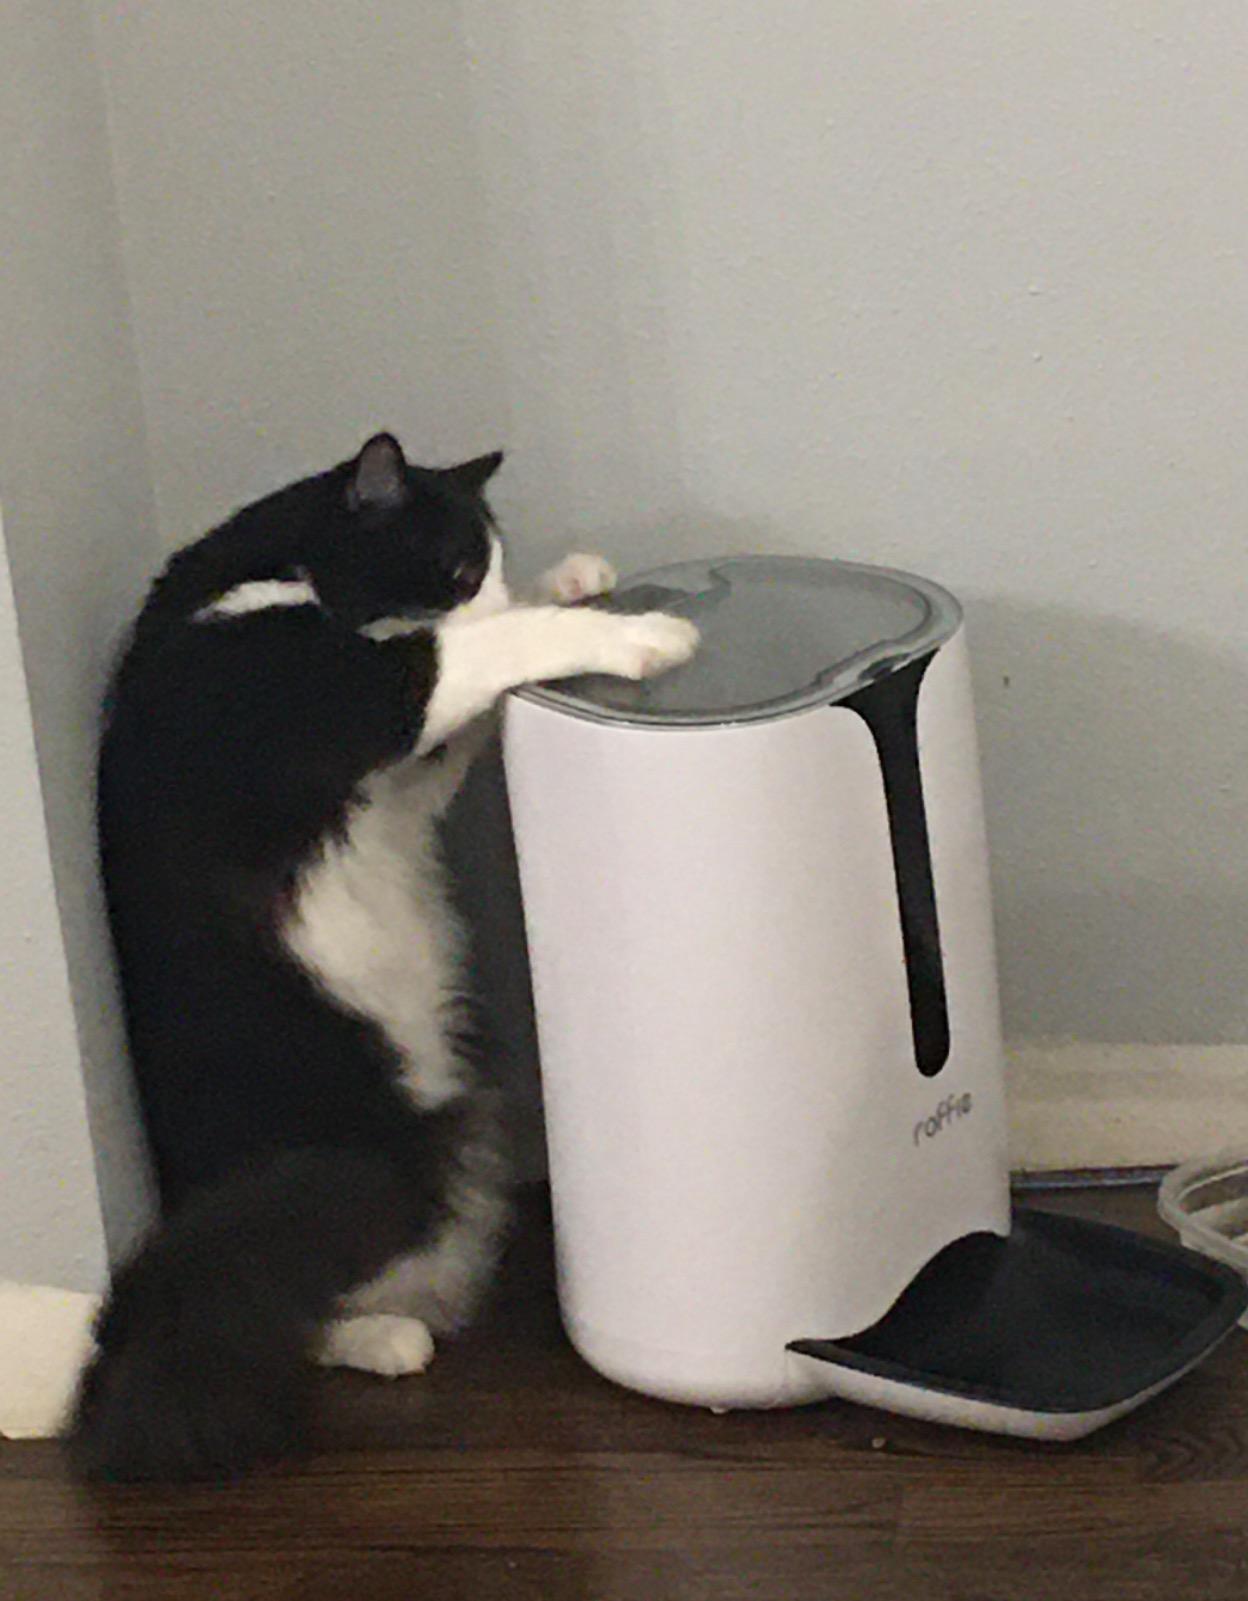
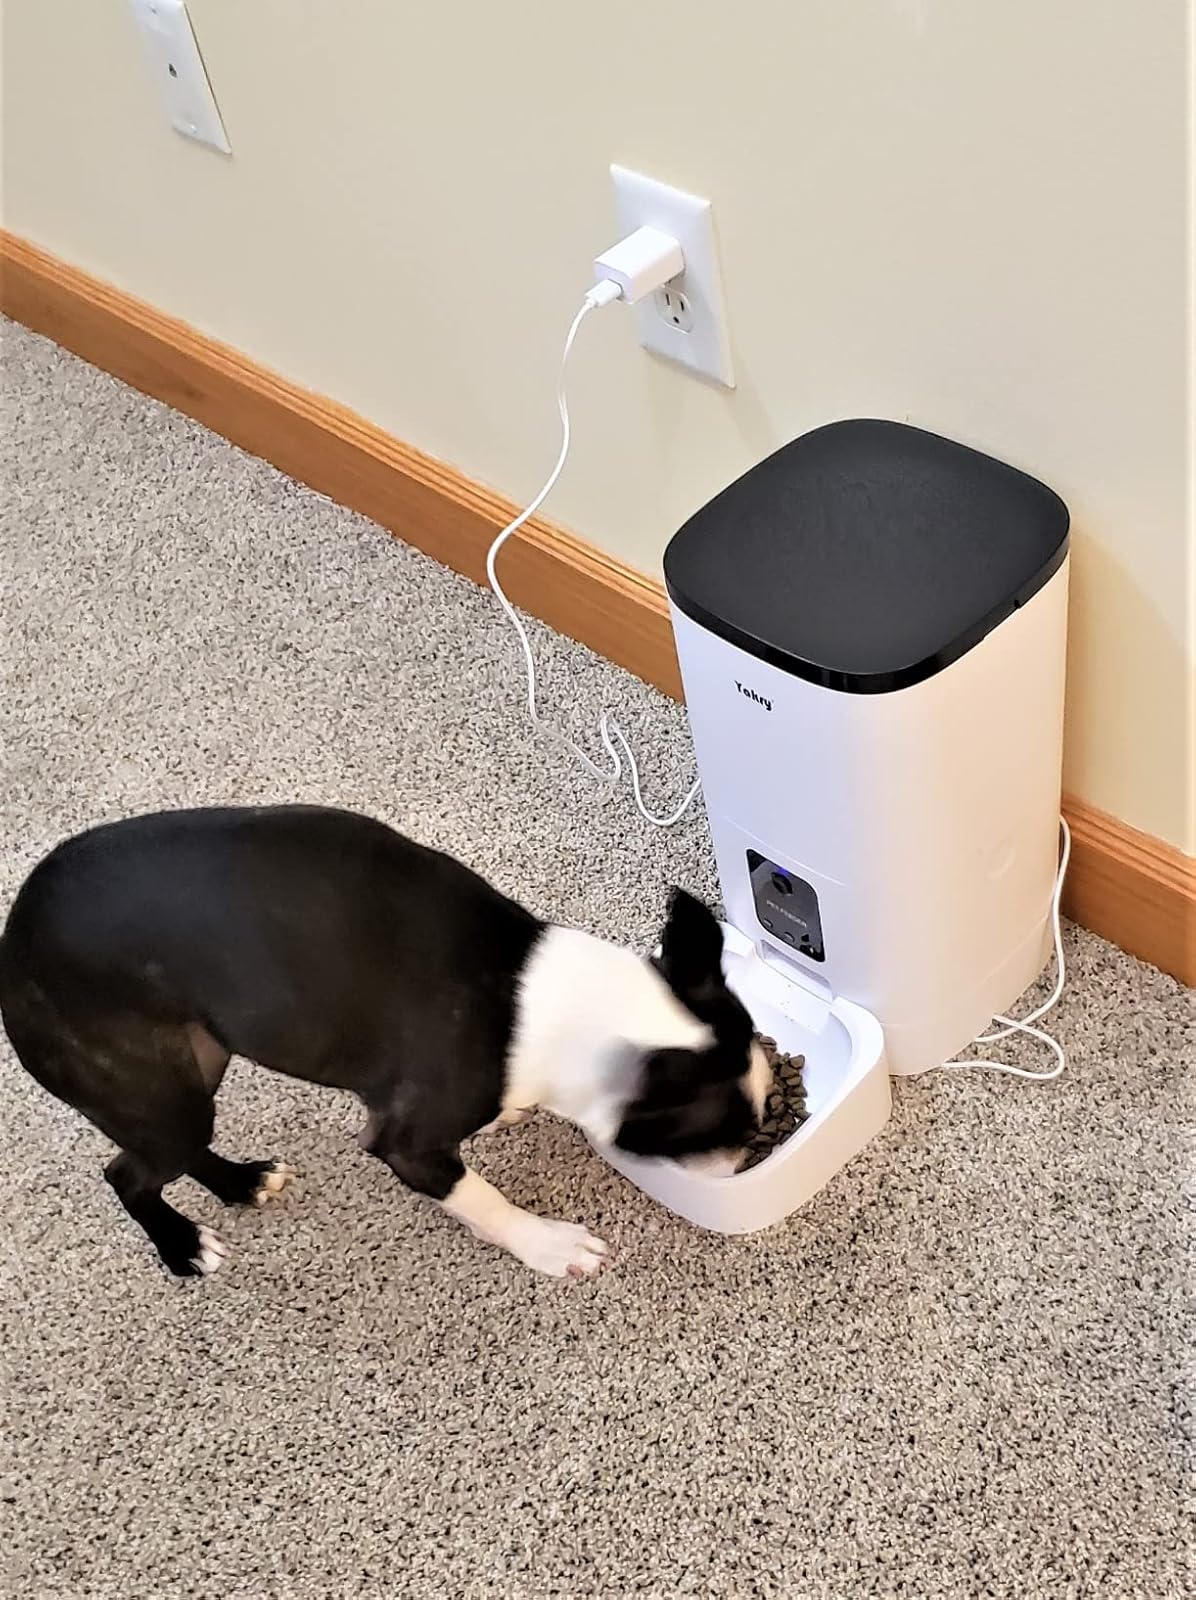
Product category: items_feeder
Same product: no